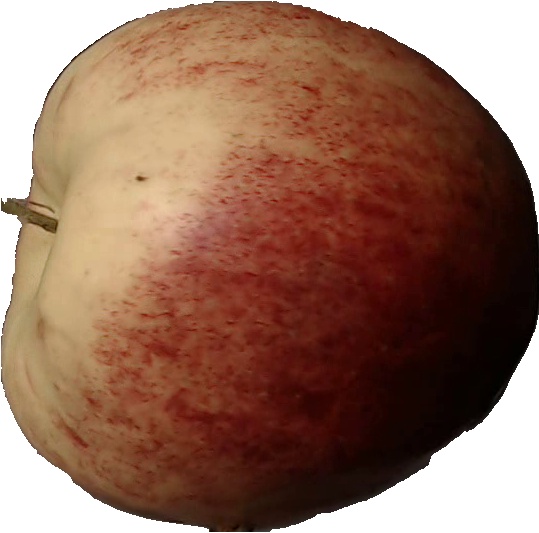
Label: apple_red_3